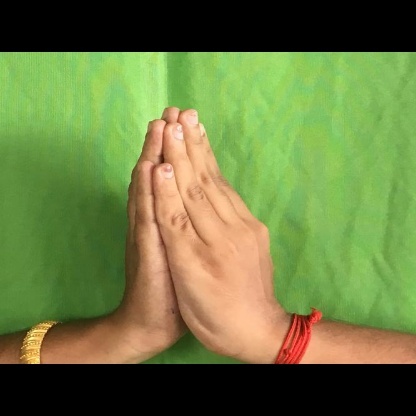
Mudra: Anjali